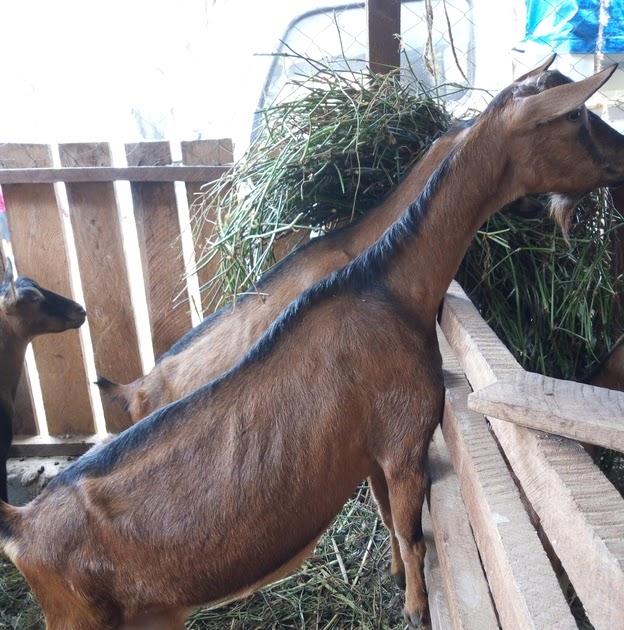
Mbuzi mwenye afya nzuri amesimama bandani akiwa anakula majani, akiwa mwenye nguvu na mwili uliojengeka vizuri. Hii ni moja ya mifugo inayofugwa kwa ajili ya maziwa, nyama na kazi na inaonesha mafanikio ya ufugaji bora unaozingatia lishe na matunzo ya wanyama.